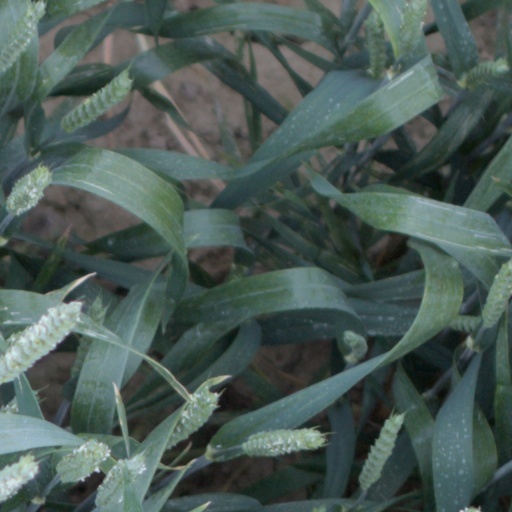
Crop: wheat